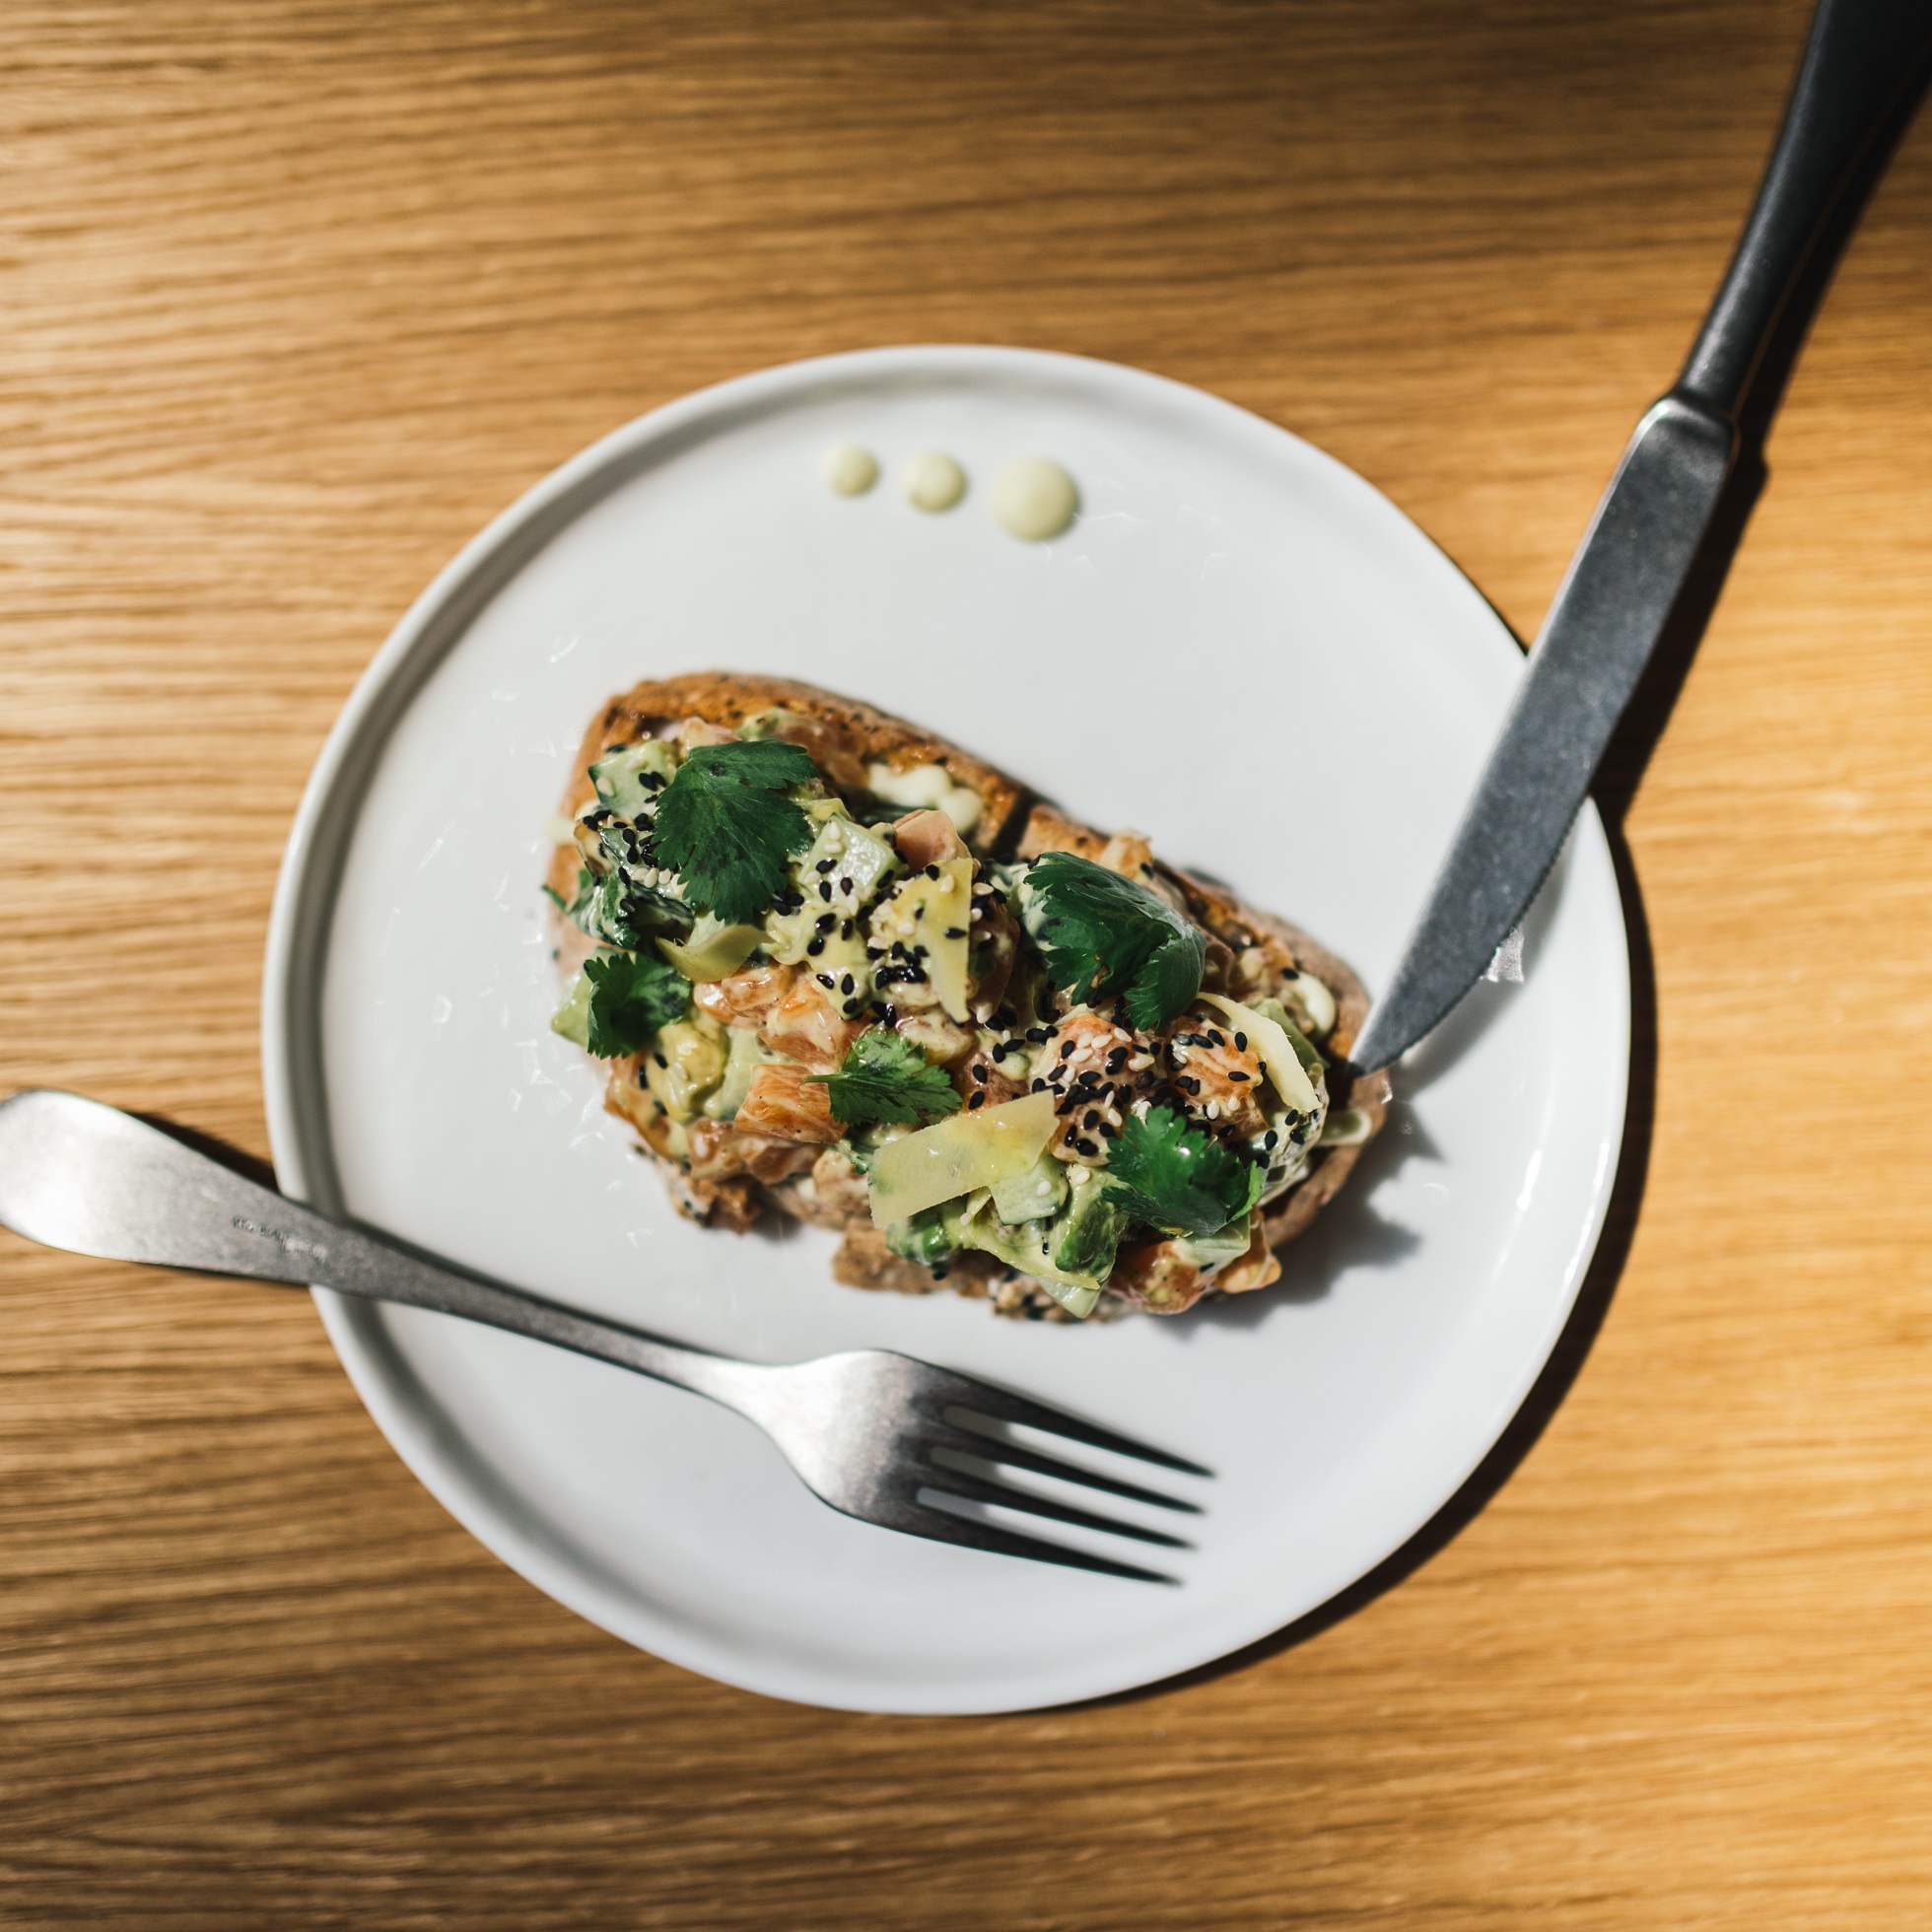
dish, meal, food, produce, vegetable, breakfast, cuisine, cereal, coconut, vegetarian food, flowering plant, land plant